Samsung

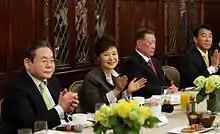
The Samsung Group's chairman, Lee Kun-hee (left), with South Korean President Park Geun-hye, 2013

In 1980, Samsung acquired the Kumi-based "Hanguk Jeonja Tongsin" and entered telecommunications hardware. Its early products were switchboards. The facility was developed into the telephone and fax manufacturing systems and became the center of Samsung's mobile phone manufacturing. They have produced over 800 million mobile phones to date. The company grouped them together under Samsung Electronics in the 1980s.